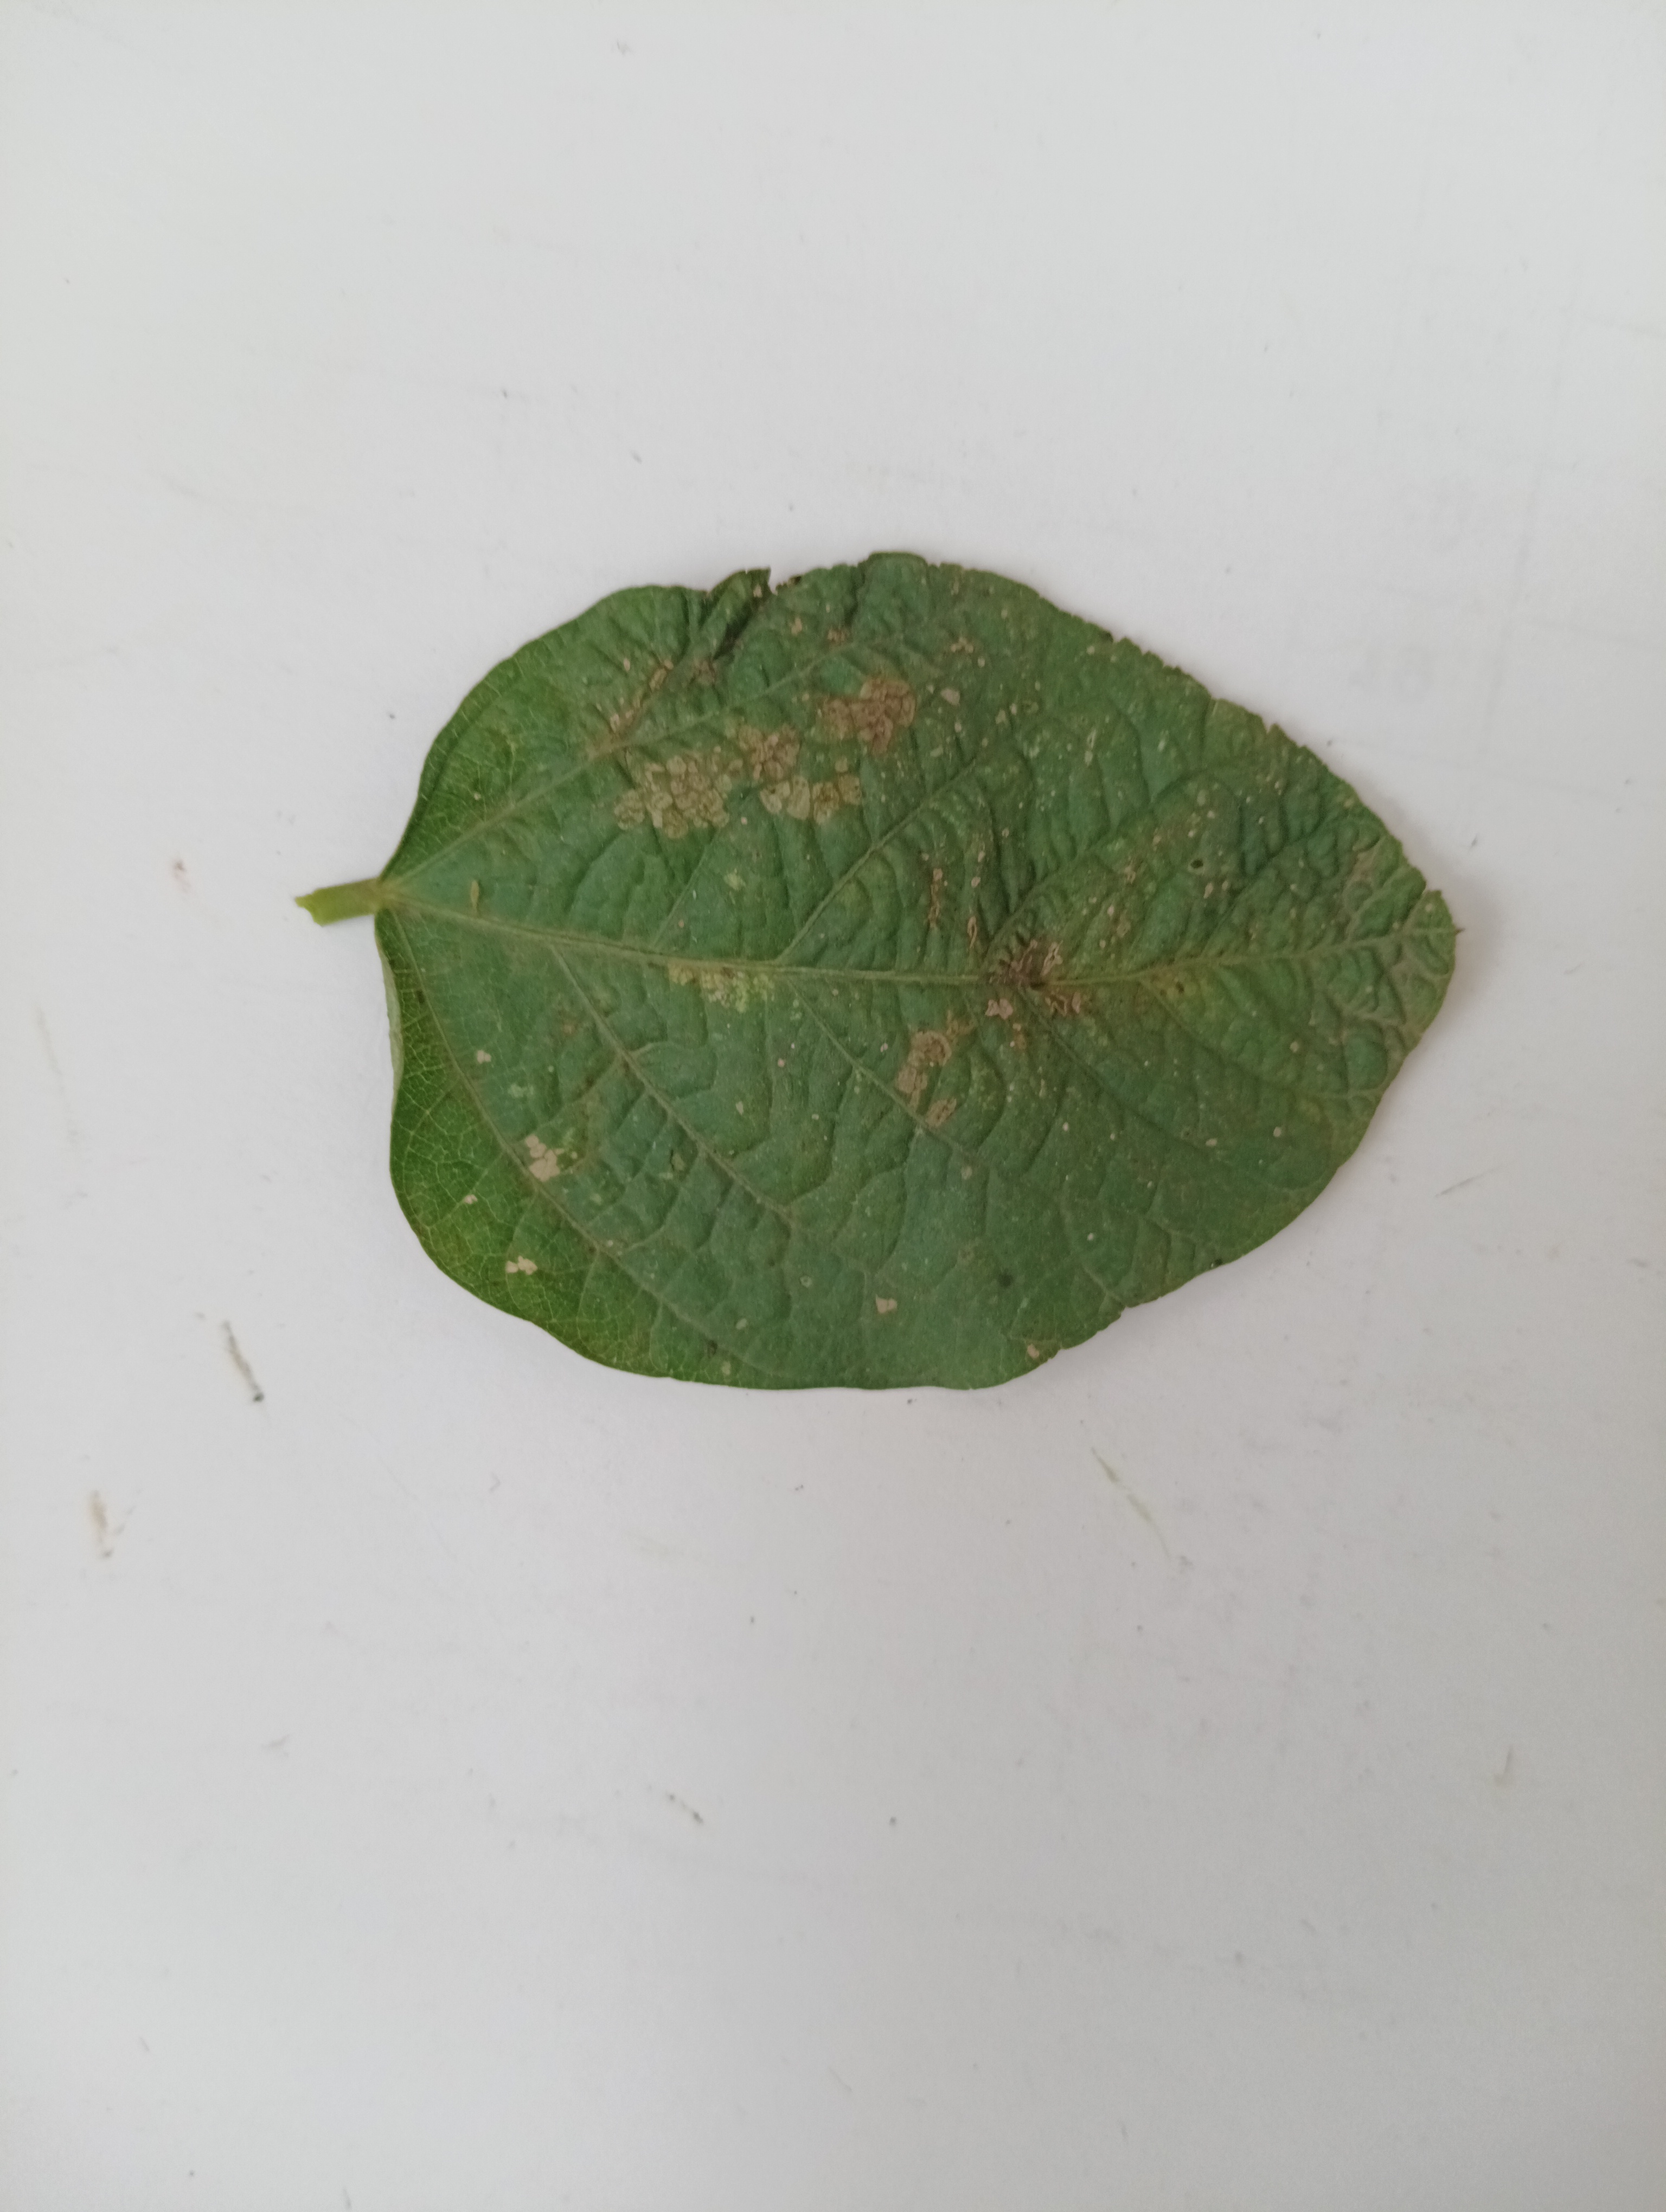
Label: Bacterial leaf Blight